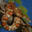
Label: snake